Franklin School (Lexington, Massachusetts)

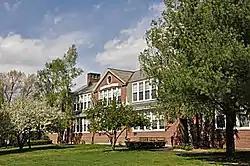

The Franklin School is a historic former school building at 7 Stedman Rd. in Lexington, Massachusetts. Built in 1931, it is the only school built by the town in the period of the Great Depression. The Georgian Revival structure was designed by architects Kilham, Hopkins & Greeley. It served as a public school until 1985, when it was converted to the Franklin School Apartments. It was listed on the National Register of Historic Places in 2009.